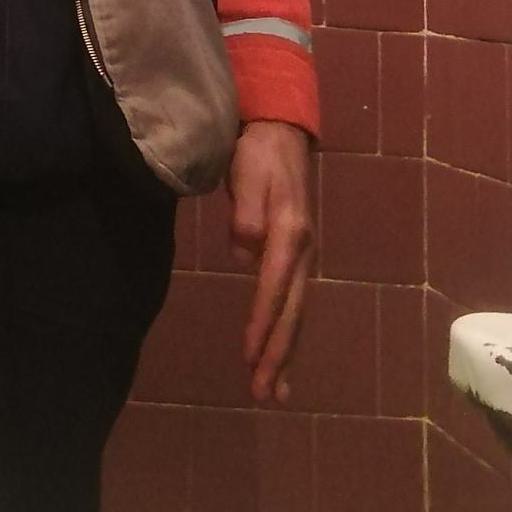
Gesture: no_gesture